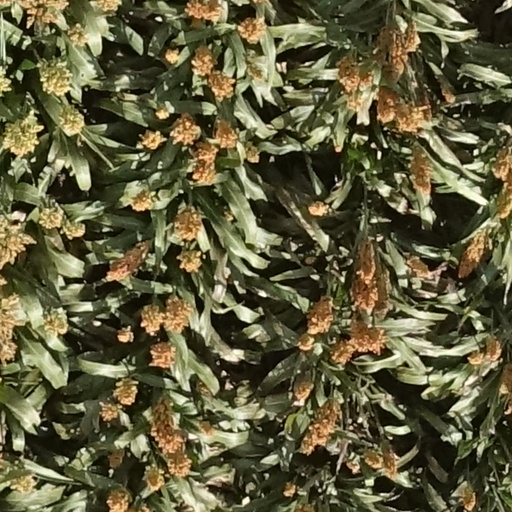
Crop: sorghum